Timeline beyond October following the September 11 attacks

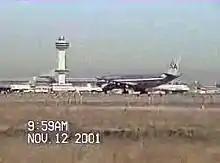
American Airlines Flight 587, moments before taking off on its final flight. The crash of Flight 587, which was as a result of pilot error, resulted in renewed fears of terrorist activity.

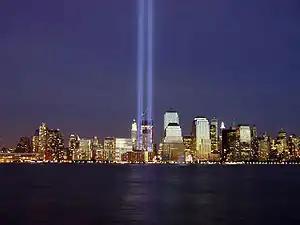
Two beams of light represent the former Twin Towers of the World Trade Center during the 2004 memorial of the September 11, 2001 attacks.

The construction of One World Trade Center commences.